Military Government of the Philippine Islands

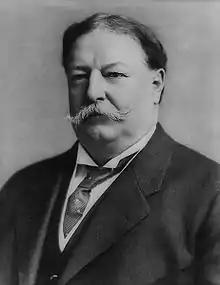
William Howard Taft, governor general of the Philippines

In the U.S., there was a movement for Philippine independence; some said that the U.S. had no right to a land where many of the people wanted self-government. In 1898 Andrew Carnegie, an industrialist and steel magnate, offered to buy the Philippines for $20 million and give it to the Filipinos so that they could be free of United States government.